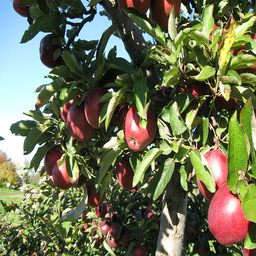
Label: Apple